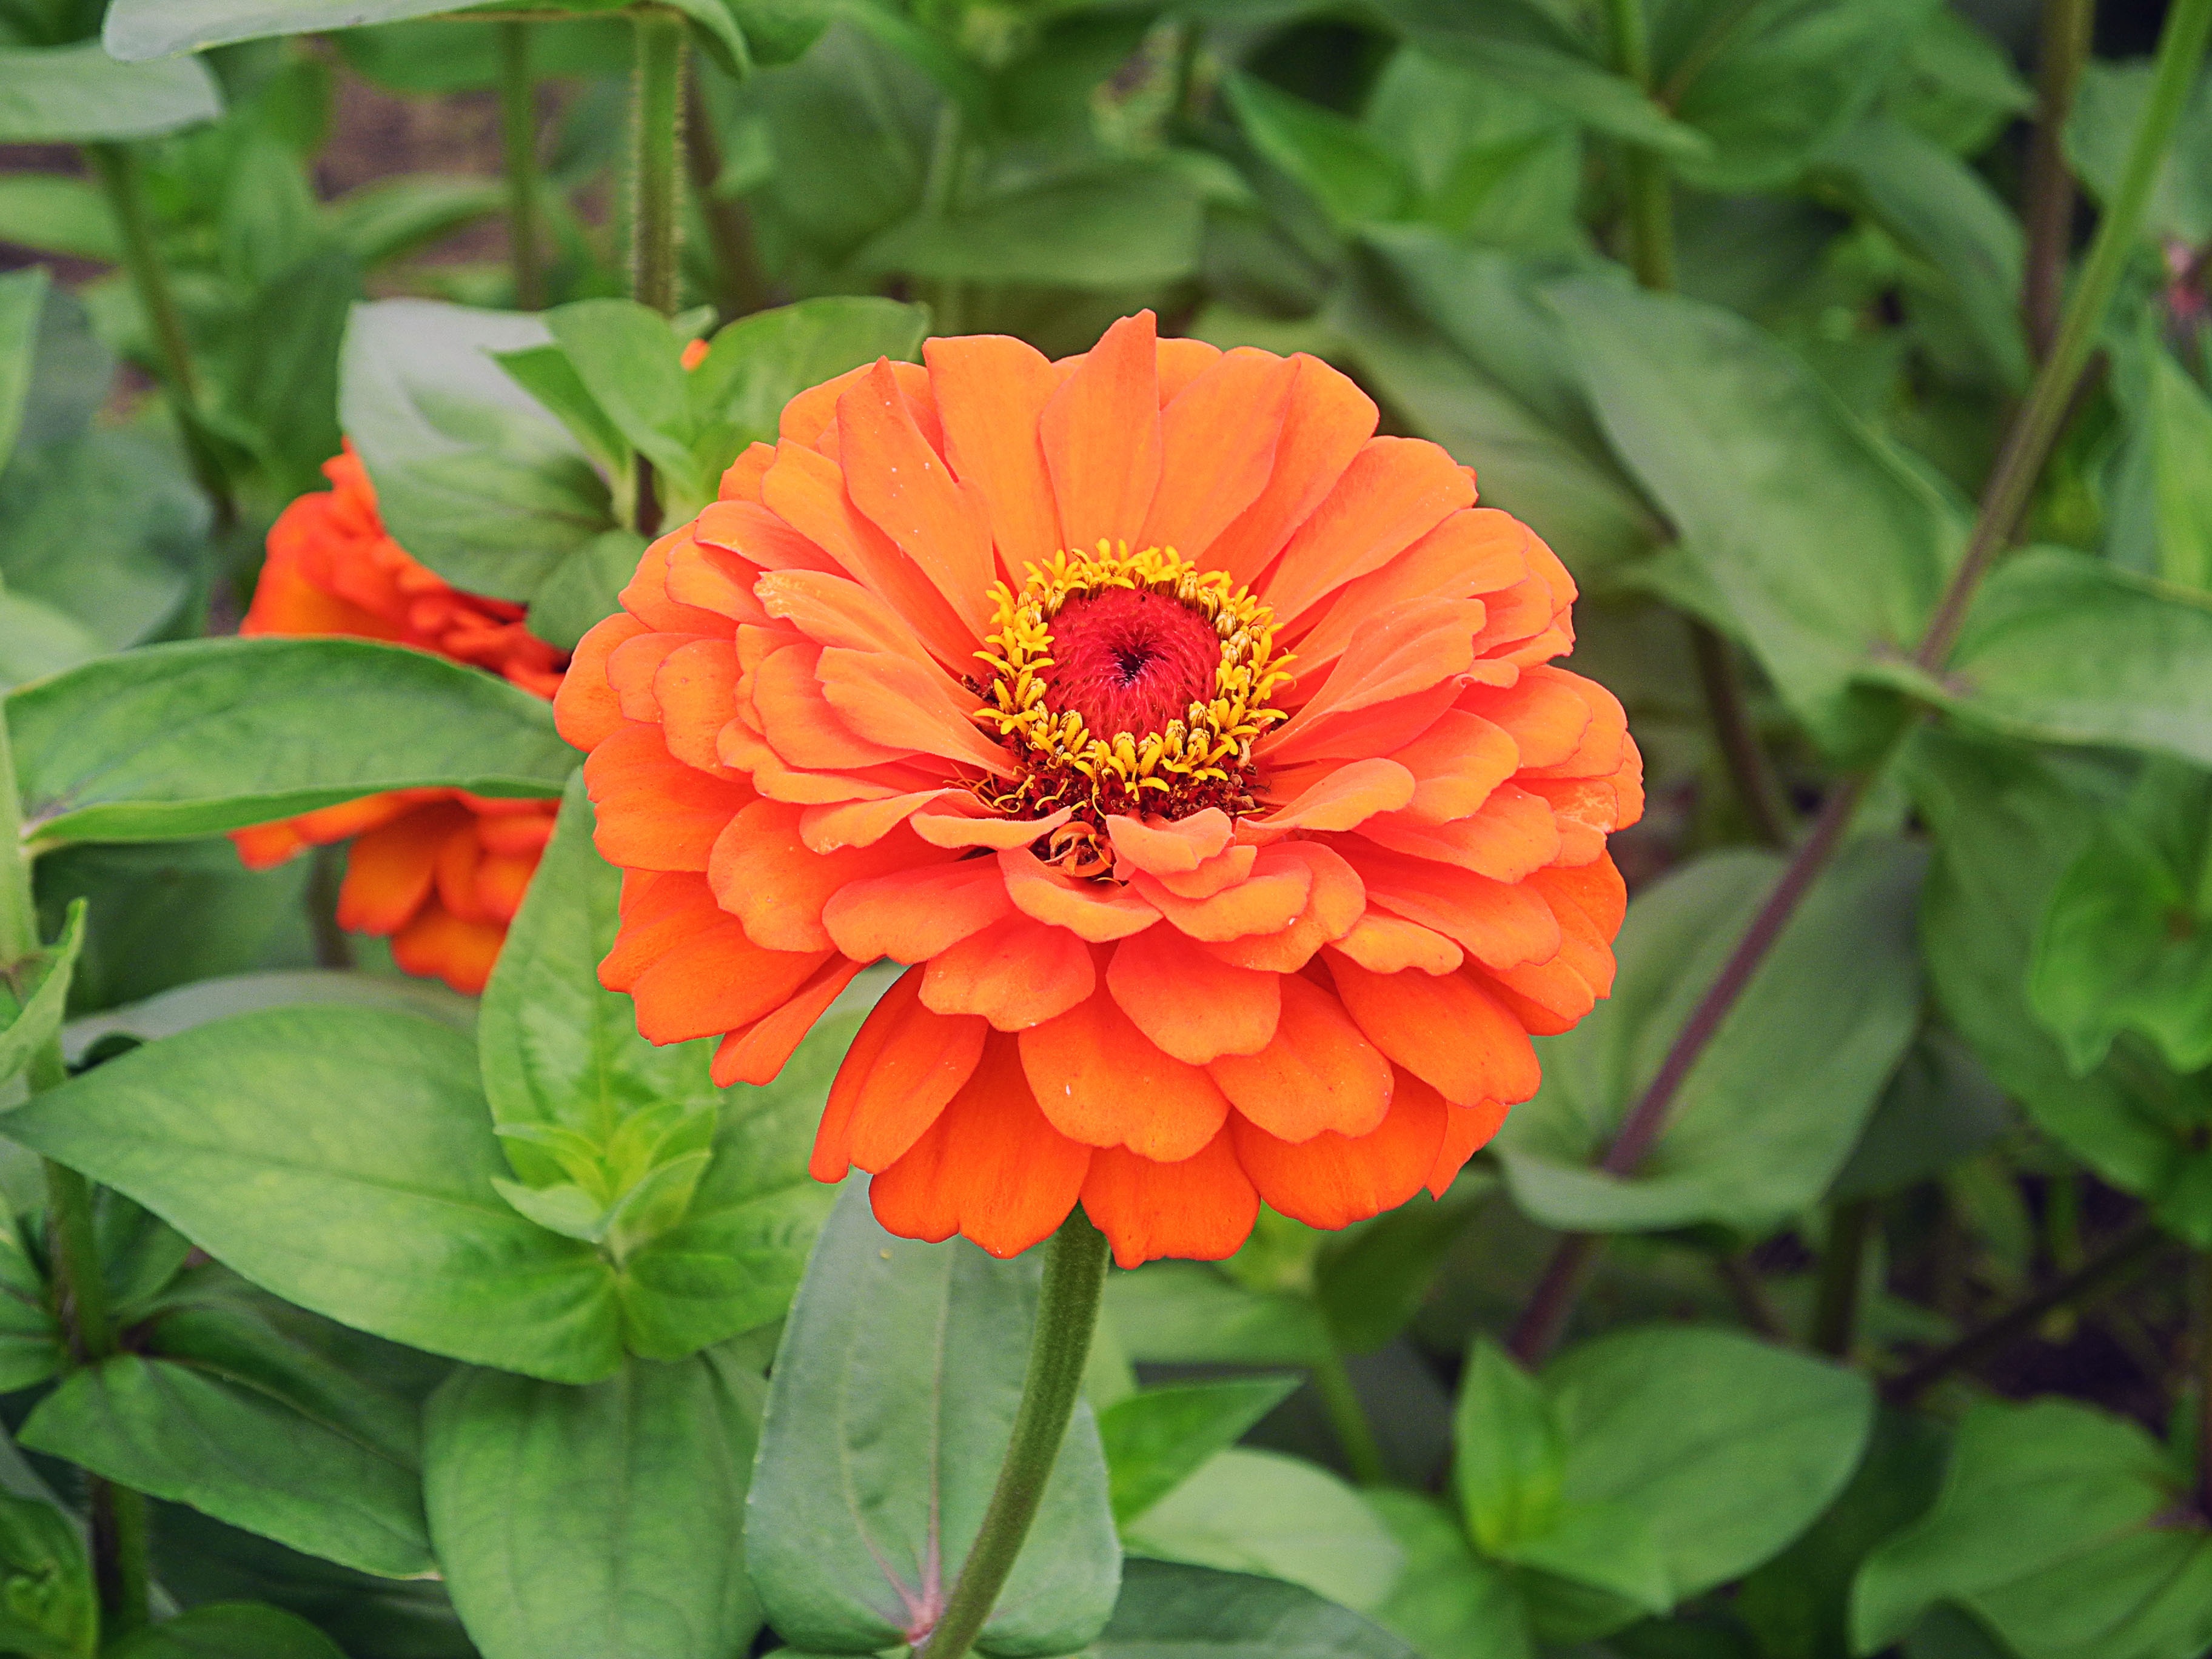
nature, plant, flower, petal, summer, botany, flora, dahlia, bright, beautiful, summer flowers, orange flower, garden flower, flowering plant, daisy family, annual plant, land plant